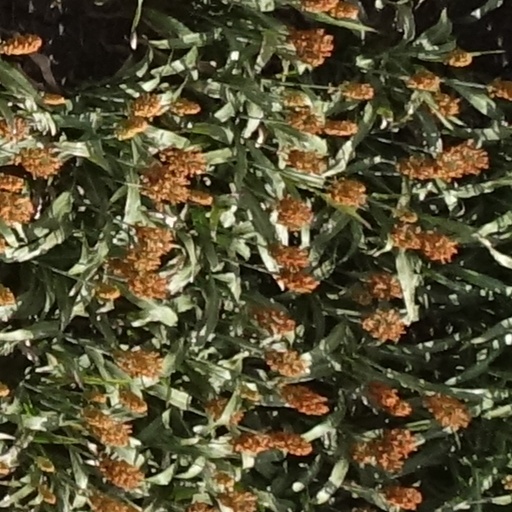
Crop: sorghum